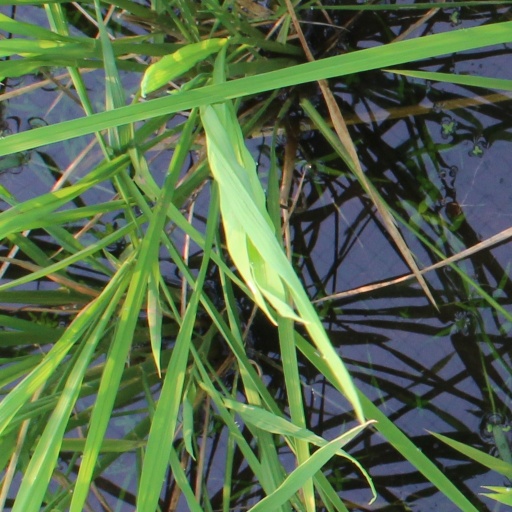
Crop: rice